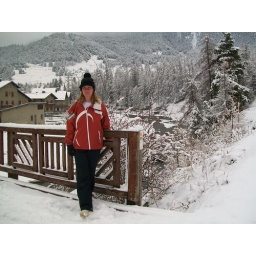
On the bridge over the river